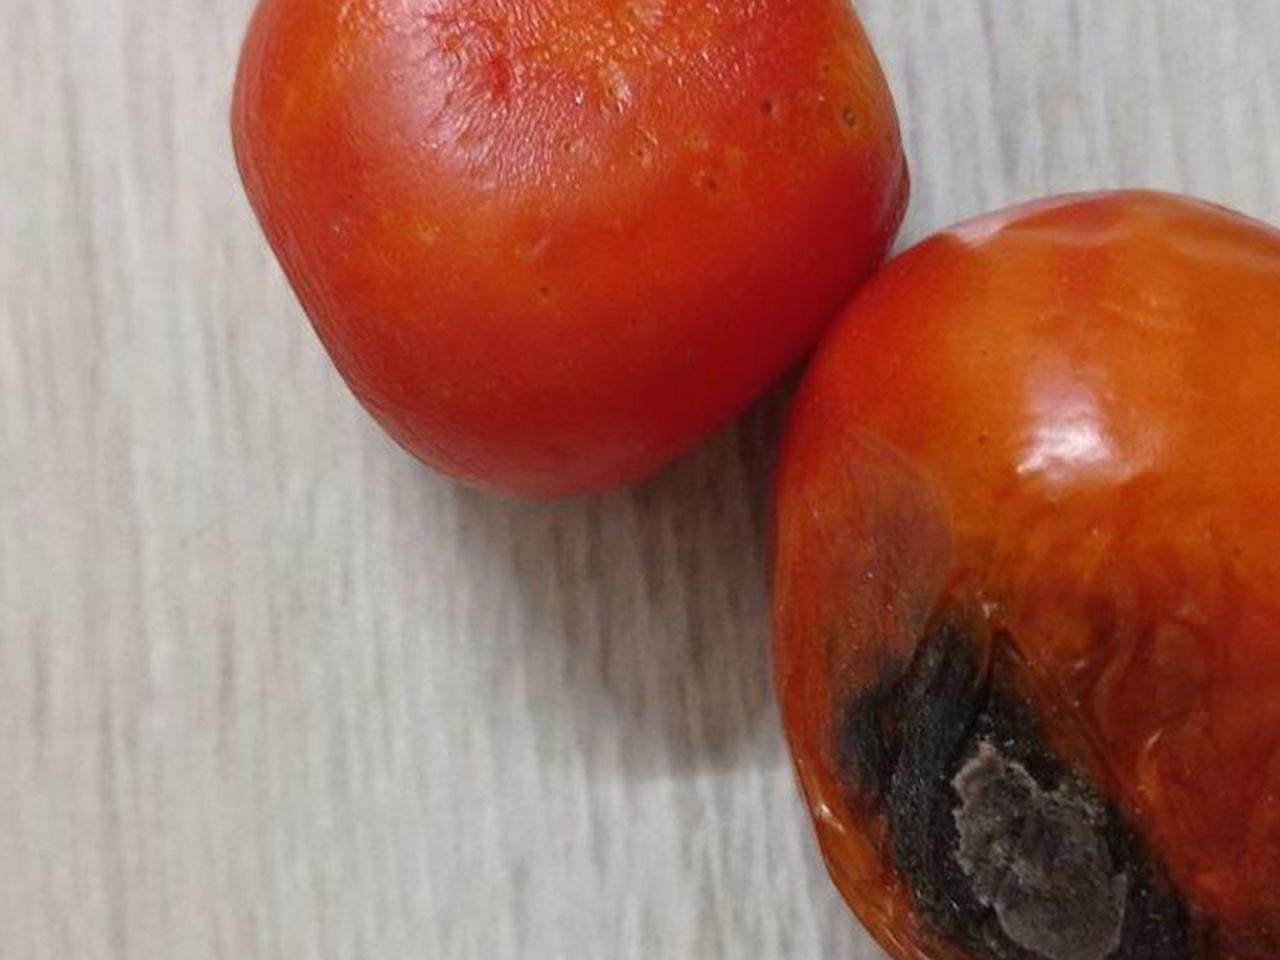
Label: Rotten